Michael Stroukoff

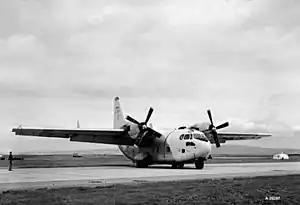
Stroukoff Aircraft YC-134A

Following his emigration, Stroukoff started a career in architecture and interior design, before being appointed chief engineer and president of Chase Aircraft upon its foundation. His first design was the XCG-14, a wooden troop-carrying assault glider, which was developed into the larger CG-18 and CG-20 gliders, the latter being the largest glider ever constructed in the United States.